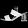
Label: Sandal